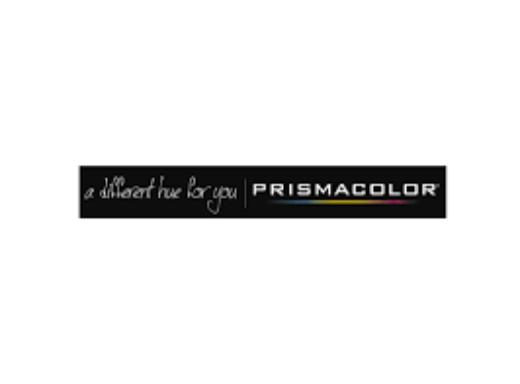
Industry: Necessities